Severus Alexander

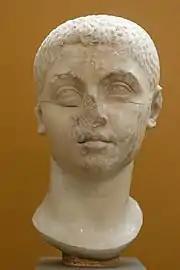
Bust of young Severus Alexander, Ny Carlsberg Glyptotek, Copenhagen

Severus Alexander became emperor when he was around 14 years old, making him the second youngest sole emperor in Rome's history, second only to Gordian III, who was 13. Alexander's grandmother Maesa believed that he had more potential to rule and gain support from the Praetorian Guard than her other grandson, the increasingly unpopular emperor Elagabalus. Thus, to preserve her own position, she had Elagabalus adopt the young Alexander and then arranged for Elagabalus' assassination, securing the throne for Alexander. The Roman army hailed Alexander as emperor on 13 March 222, and the Senate ratified this the following day, conferring on him the titles of "Augustus", "Pater patriae" and "Pontifex maximus".